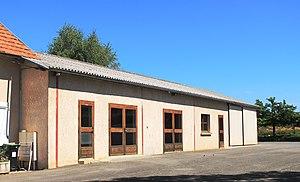
Salle des fêtes de Caharet (Hautes-Pyrénées)
Caharet est une commune française située dans le département des Hautes-Pyrénées, en région Occitanie.